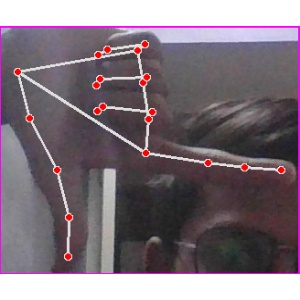
अक्षर: ख